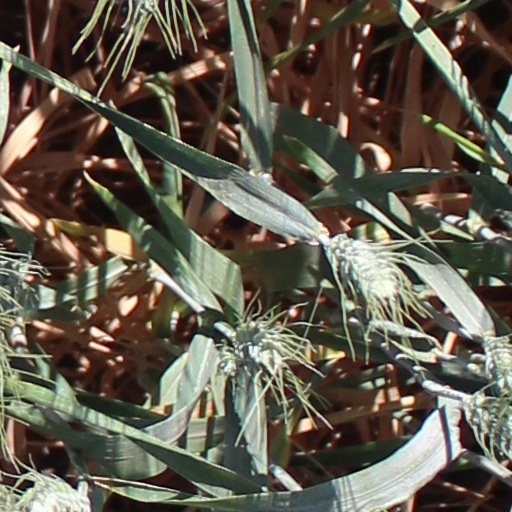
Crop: wheat